Savva Morozov

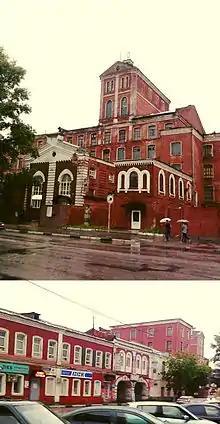
An old Morozov factory building in Zuyevo along ulitsa Lenina

Savva Timofeyevich Morozov (Orekhovo-Zuevo, Bogorodsky Uyezd, Moscow Governorate, Russian Empire – , Cannes, France) was a Russian textile magnate and philanthropist. Established by Savva Vasilyevich Morozov (1770–1862), the Morozov family was the fifth-richest in Russia at the beginning of the 20th century.